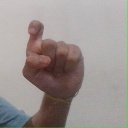
अक्षर: इ